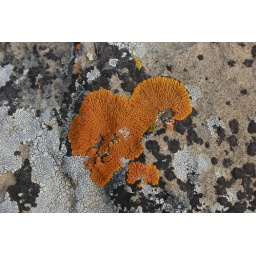
Lichen on rocks in mountains